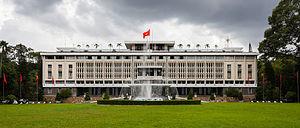
Hô-Chi-Minh-Ville /oʃiminvil/, nommée couramment et usuellement Saïgon /saj.gɔ̃/, qui fut le nom officiel jusqu'en 1975, ou antérieurement Prey Nokor quand elle appartenait à l'Empire khmer, est la plus grande ville du Viêt Nam et son poumon économique, devant la capitale Hanoï.
Le palais de la réunification autrefois connu sous le nom de palais de l'indépendance ou palais de Norodom, est un bâtiment historique de Hô-Chi-Minh-Ville, la plus grande ville du Viêtnam. Il fut conçu par l'architecte Ngô Viết Thụ, premier lauréat du Prix de Rome en 1955. Le palais fut utilisé comme résidence officielle des présidents du Sud Viêt Nam.